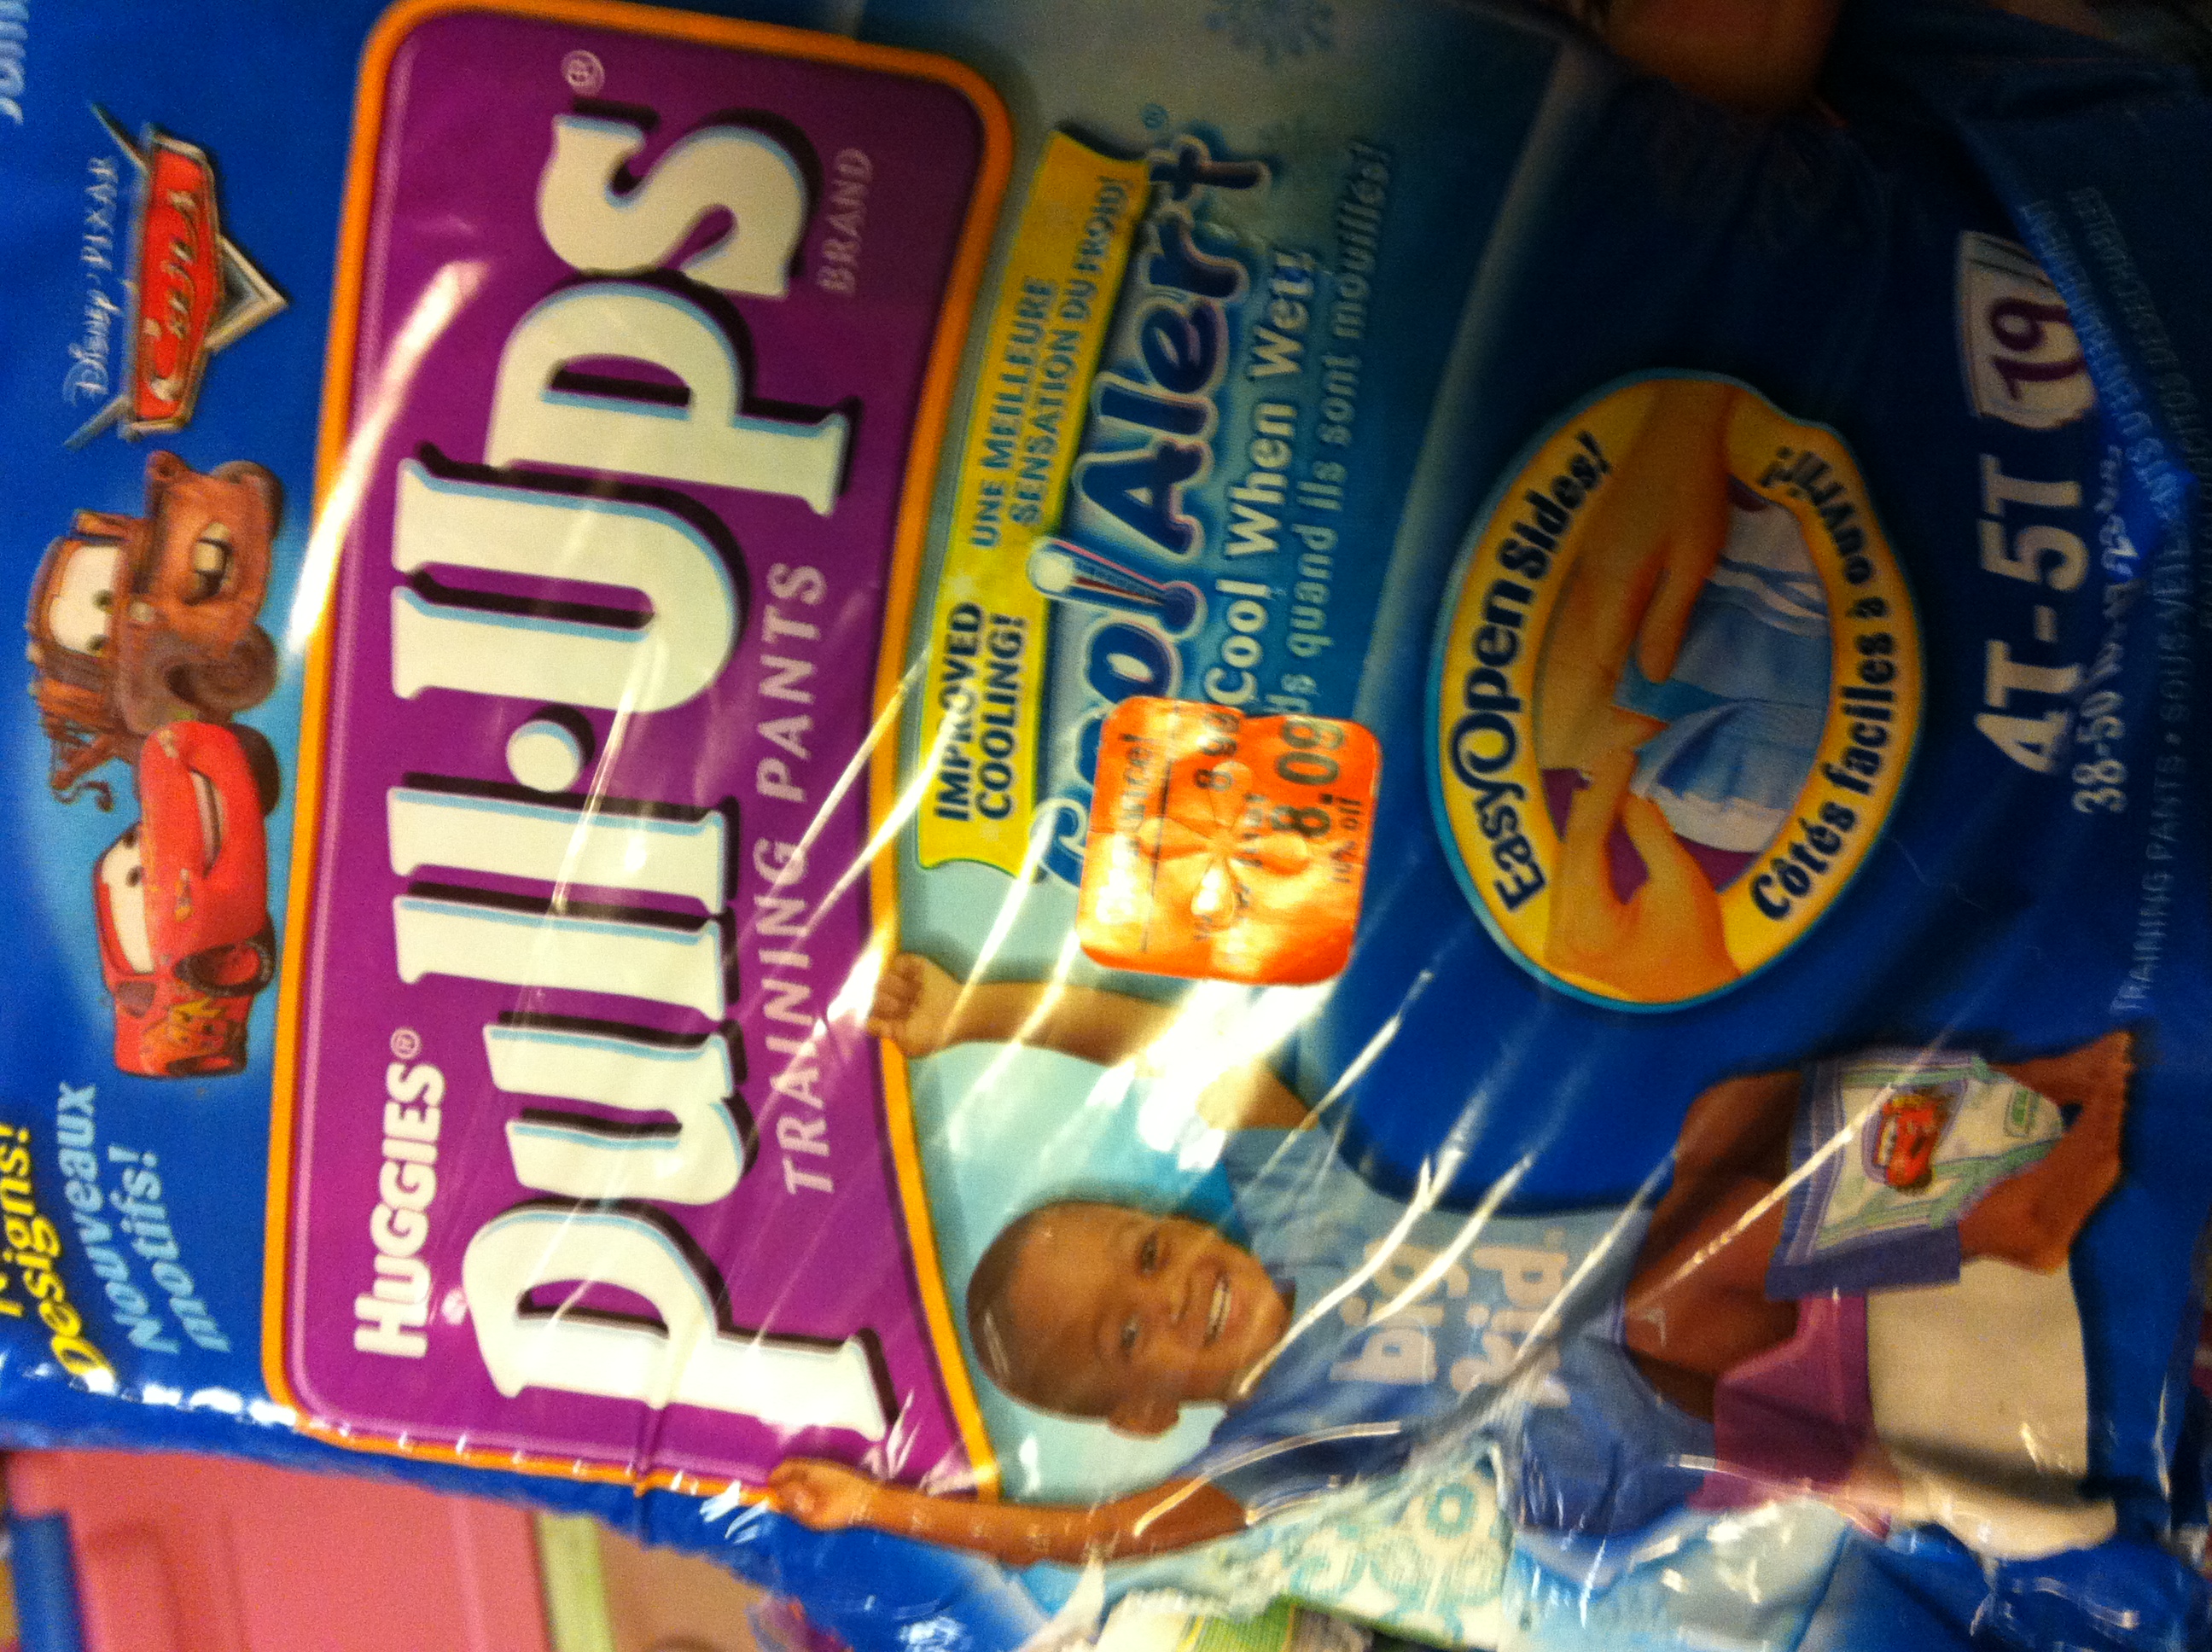Question: What size diapers are these?
Answer: 4t 5t